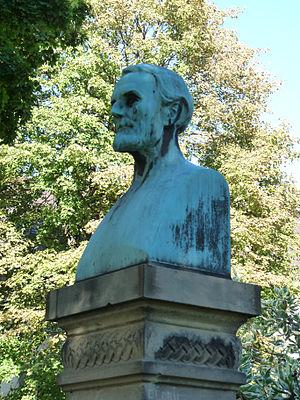
Buste du chirurgien Eugène Boeckel réalisé par Alfred Marzolff. Monument situé dans l'enceinte de l'Hôpital Civil de Strasbourg, derrière l'ancienne pharmacie.
L'hôpital civil de Strasbourg est le site principal et historique des Hôpitaux universitaires de Strasbourg, le centre hospitalier universitaire de la ville de Strasbourg. La première trace écrite de l'hôpital date de 1143 et situe sa fondation en 1119. C'est à l'origine un hôpital pavillonnaire qui comportera 45 bâtiments répartis sur 23 hectares au sud du centre de la ville de Strasbourg, et il le restera jusqu'à l'inauguration du "Nouvel Hôpital Civil" en mars 2008, un hôpital-bloc ou monobloc qui réunit désormais une grande partie des services de l'ancien hôpital auparavant dispersés. Il possède depuis une capacité de 968 lits et 197 places. On trouve toujours dans l'enceinte de l'hôpital civil plusieurs bâtiments historiques ayant marqué l'histoire de la ville de Strasbourg, dont l'ancienne pharmacie ou encore la cave historique des hospices de Strasbourg, datant plus de 700 ans.
Eugène Boeckel, né le 21 septembre 1831 à Strasbourg et mort le 23 février 1900 à Marseille, est un chirurgien alsacien, professeur agrégé à la Faculté de médecine de Strasbourg et l'auteur de nombreuses publications.